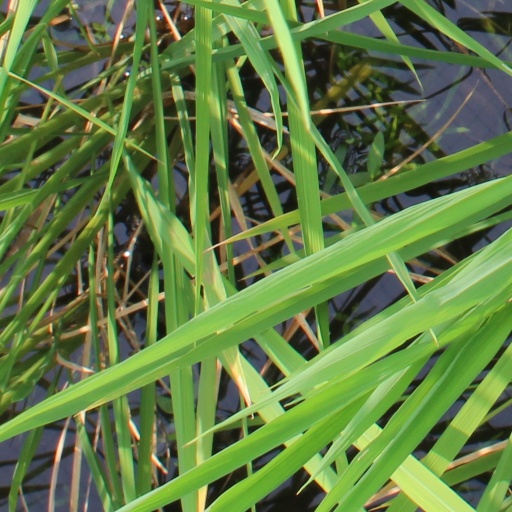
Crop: rice